Naha

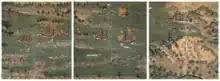
Naha Harbor during the Ryukyu Kingdom

According to the , the name of Naha comes from its original name, Naba, which was the name of a large, mushroom-shaped stone in the city. ("Naba" is a Western Japanese and Ryukyuan word for "mushroom.") Gradually, the stone wore away and became buried, and the name's pronunciation and its kanji gradually changed.